Melissa McClelland

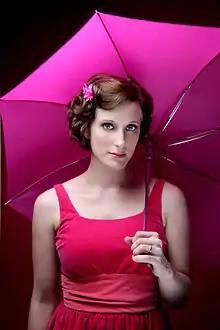
Melissa McClelland

Melissa McClelland (born 18 May 1979) is an American-born Canadian singer-songwriter who lived in Hamilton, Ontario, in her youth and now bases her career from Toronto, Ontario. McClelland's music is influenced by blues and Americana. A writer on CMJ's staff blog wrote that McClelland has "a persona reminiscent of a female Tom Waits."